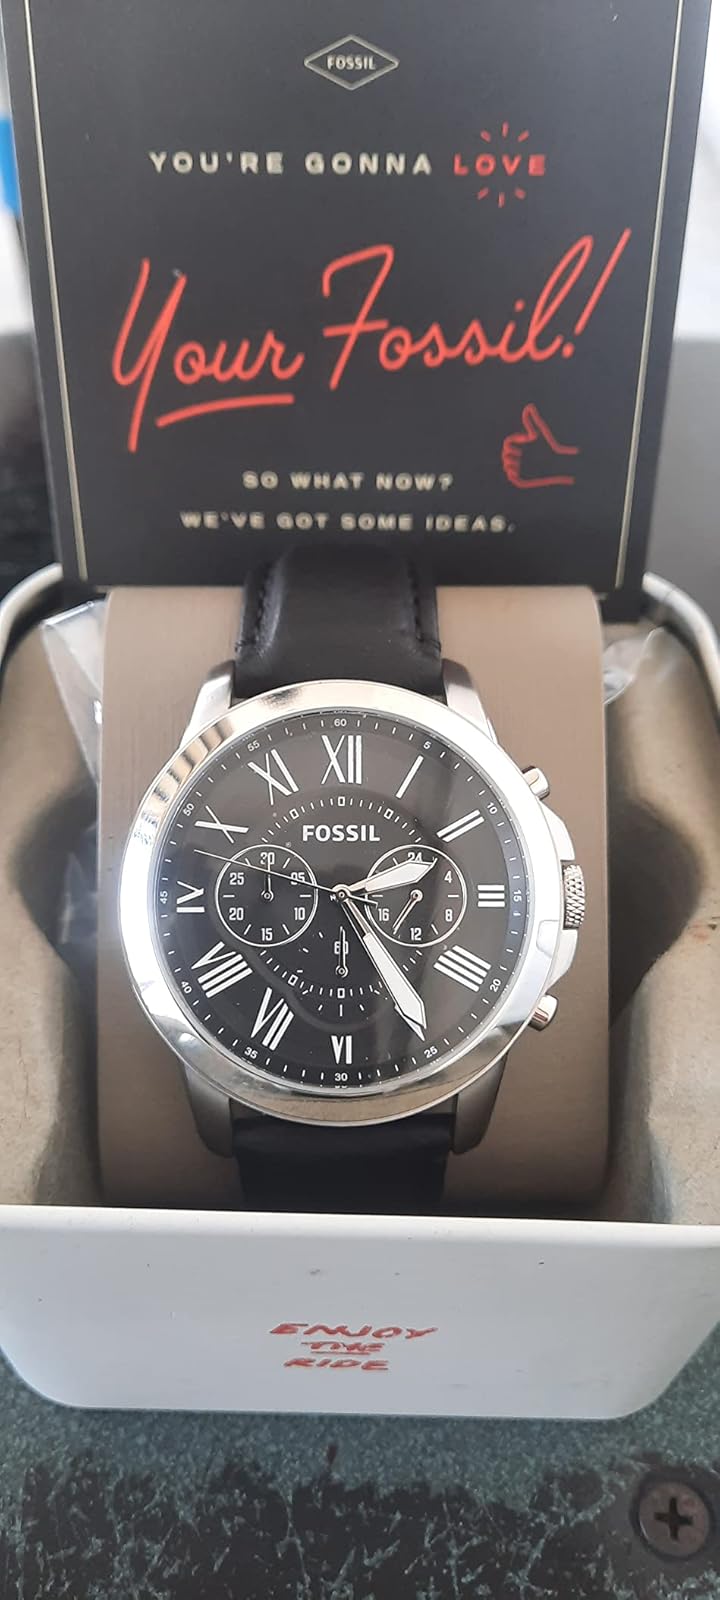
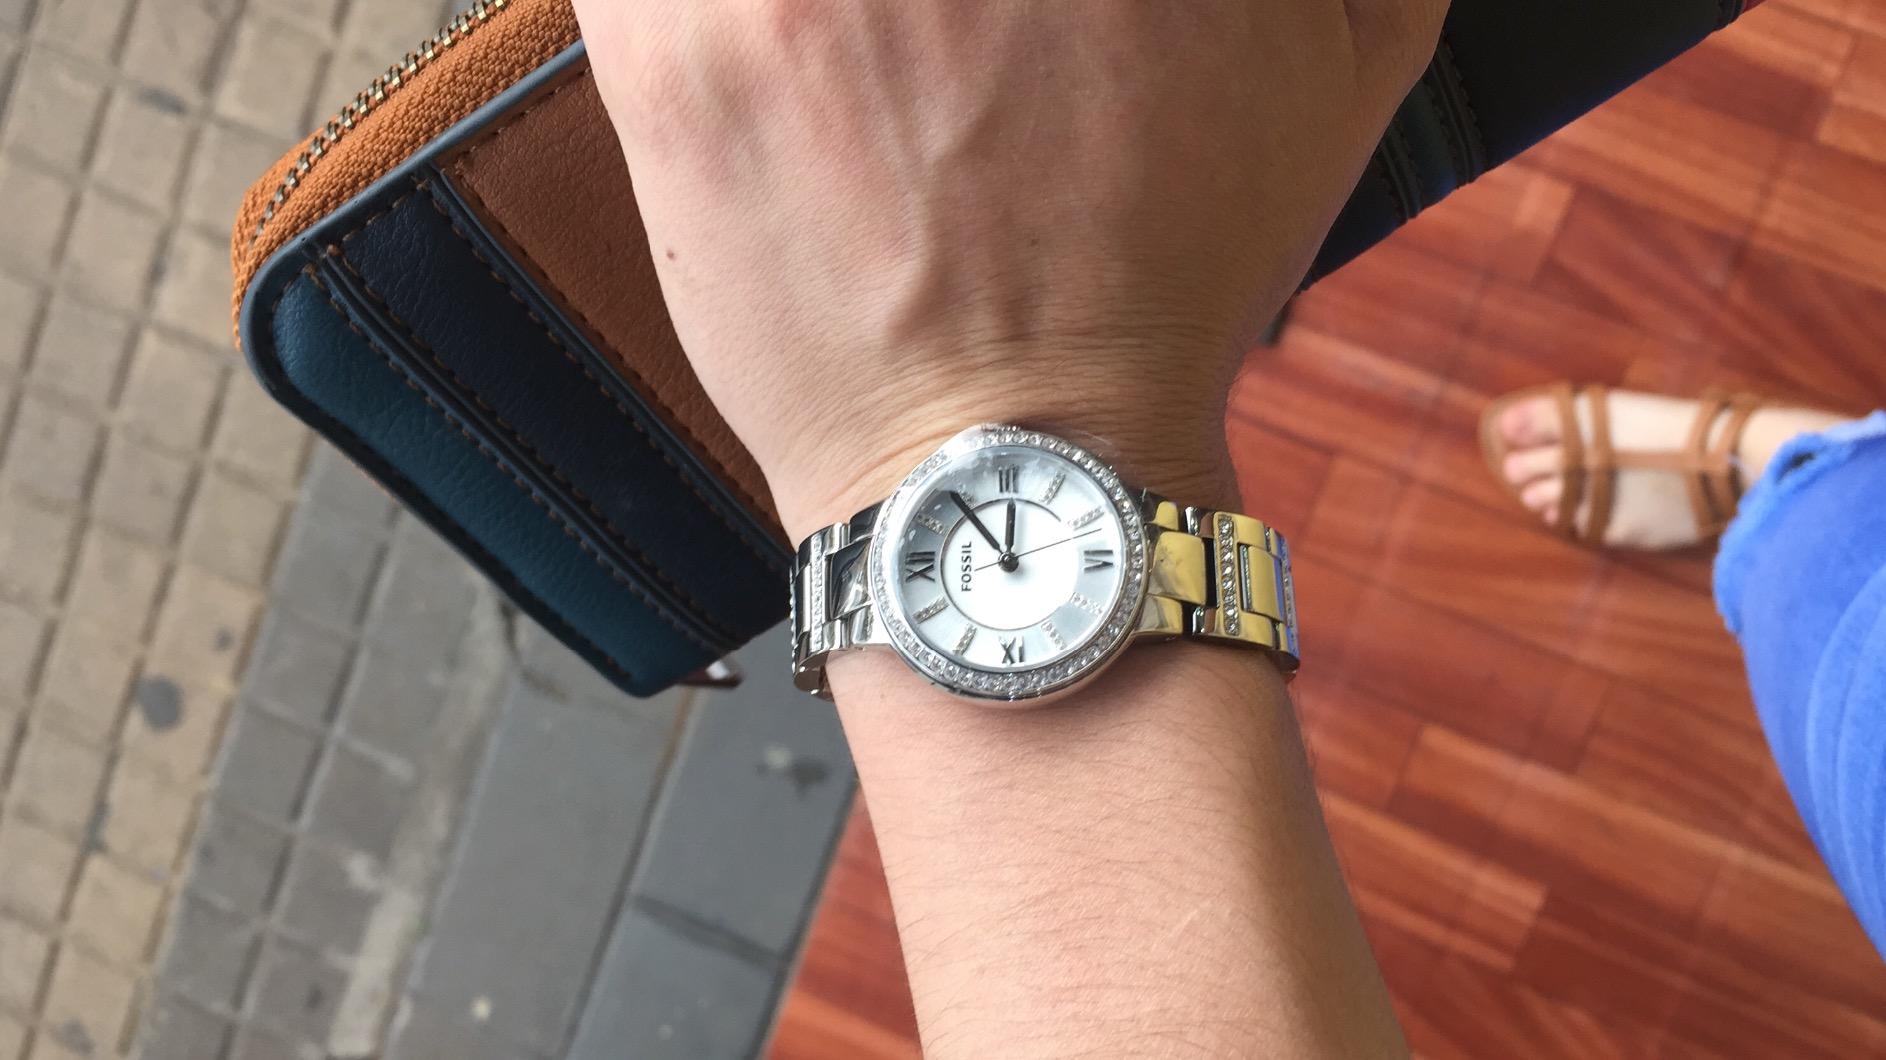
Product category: accessories_watch
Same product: no